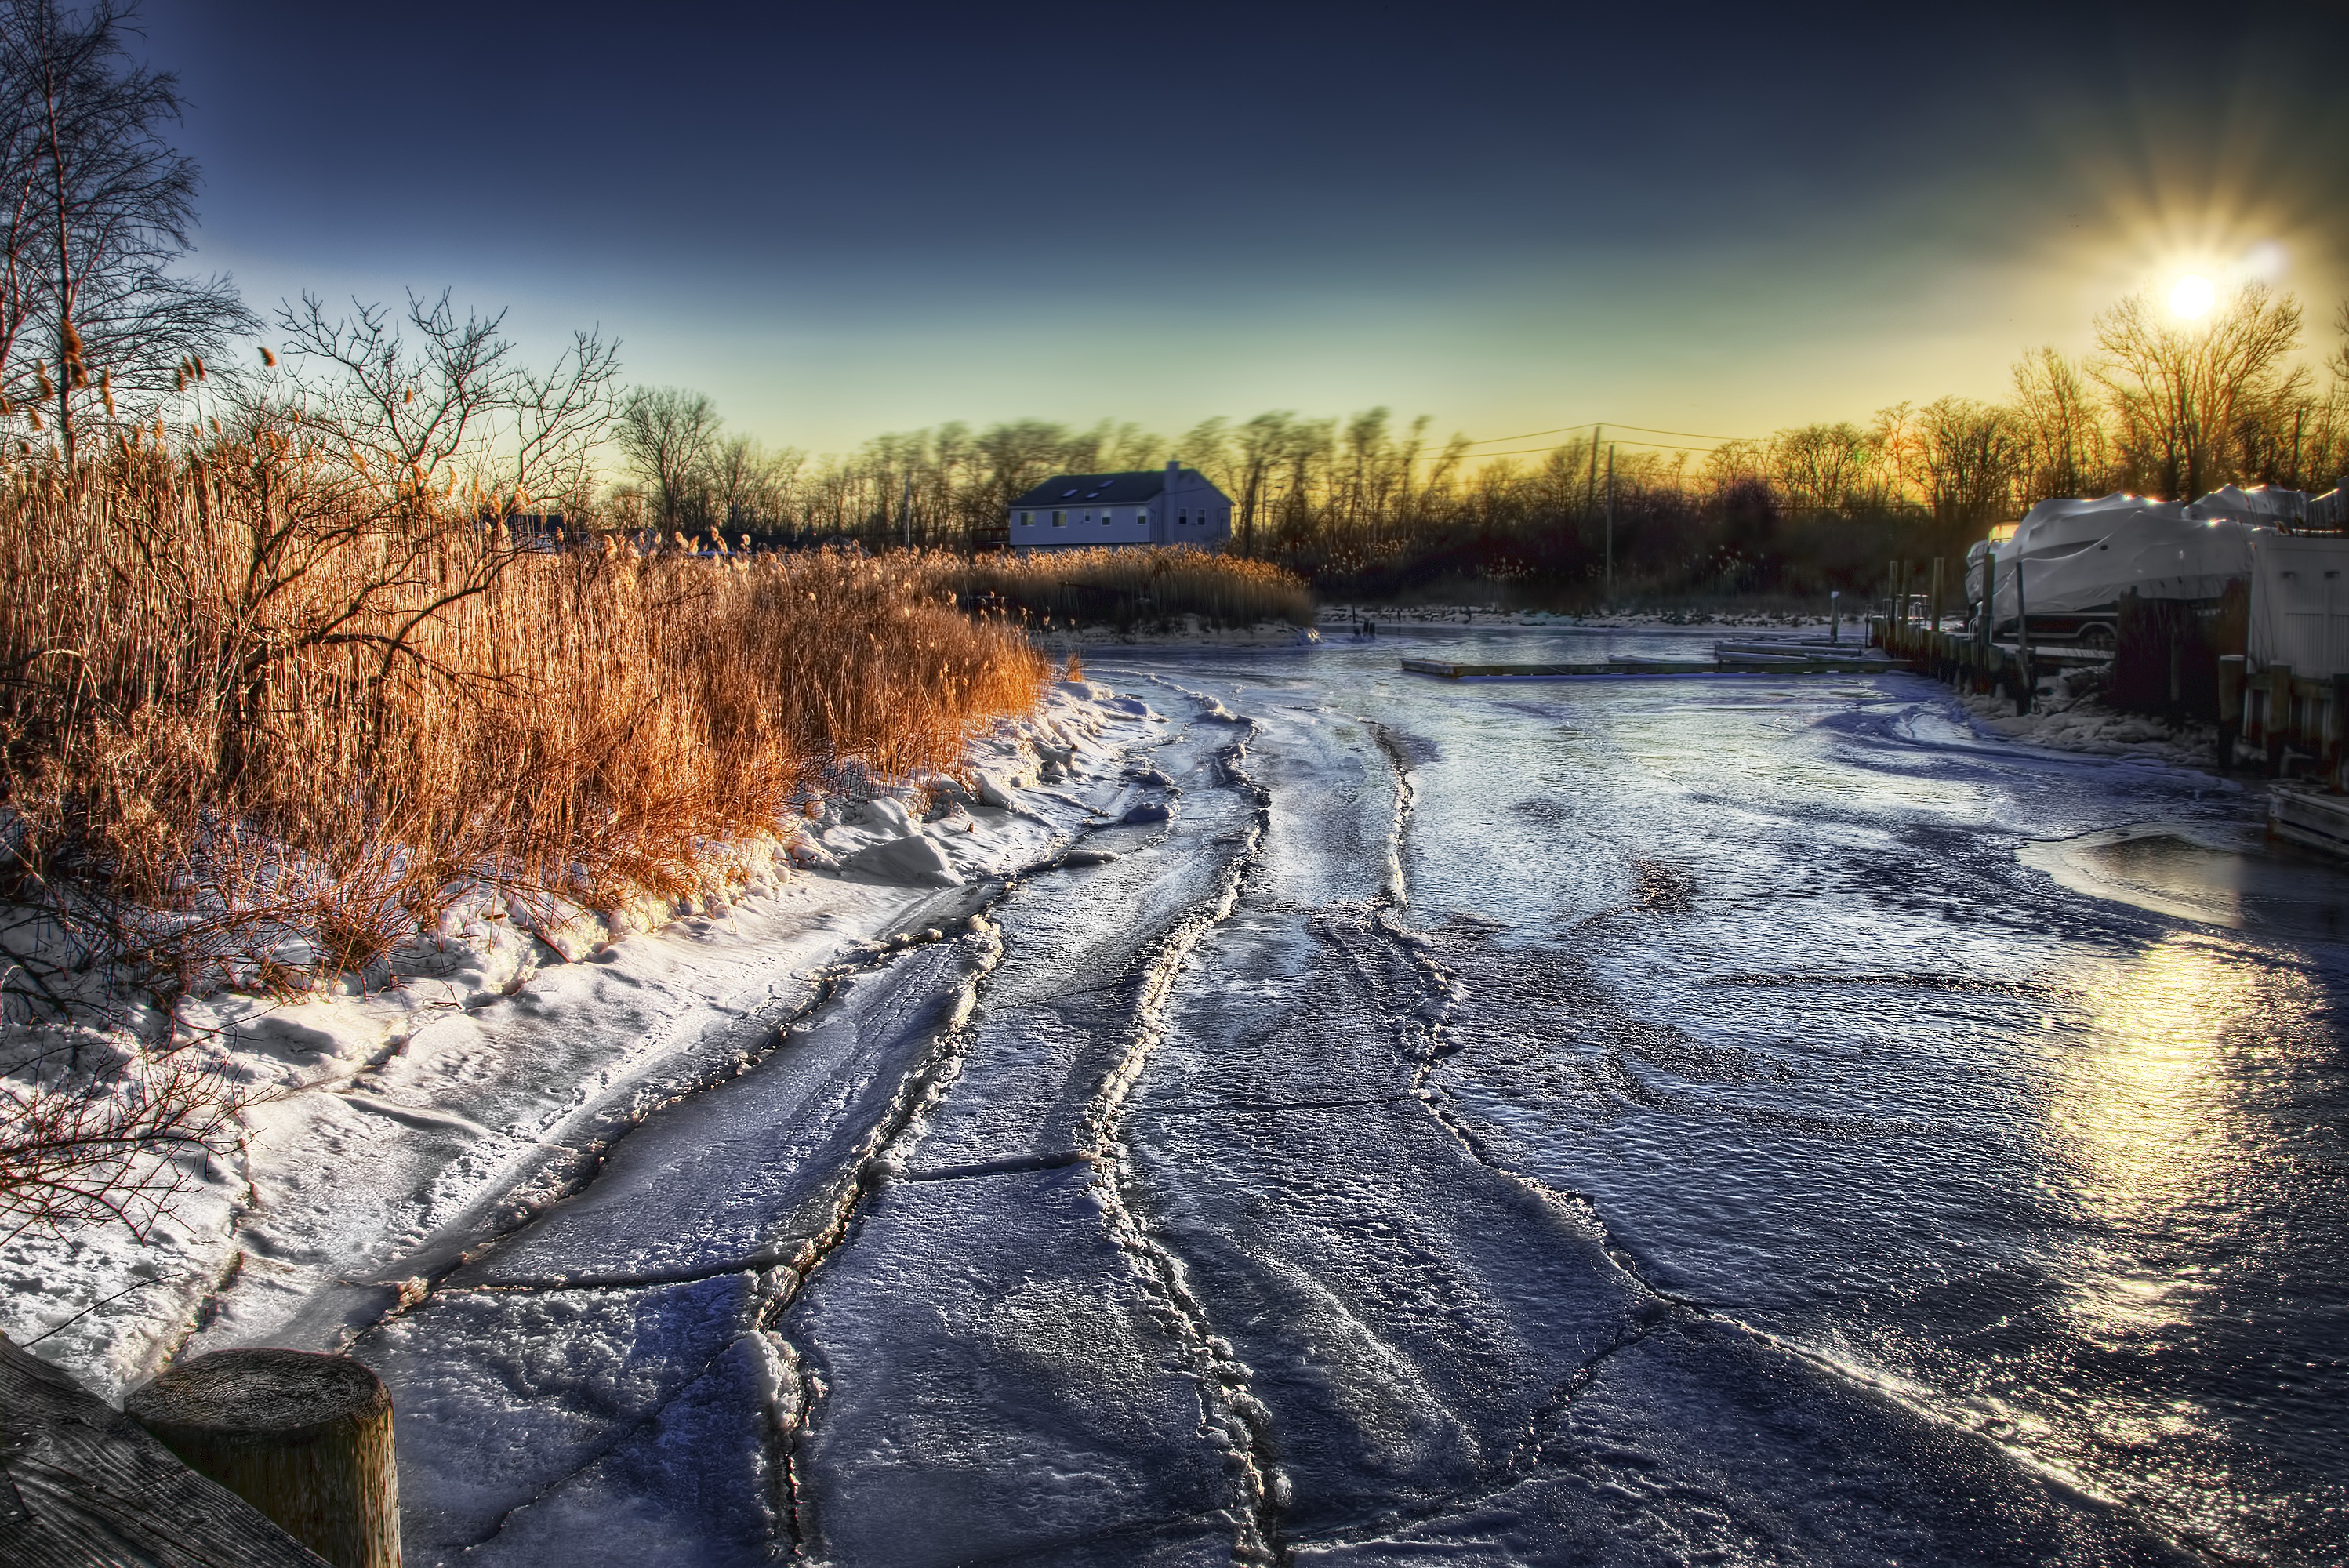
landscape, tree, water, nature, wilderness, snow, cold, winter, sunset, sunlight, morning, frost, river, dusk, ice, evening, reflection, autumn, weather, frozen, season, waterway, icy, frosty, freezing